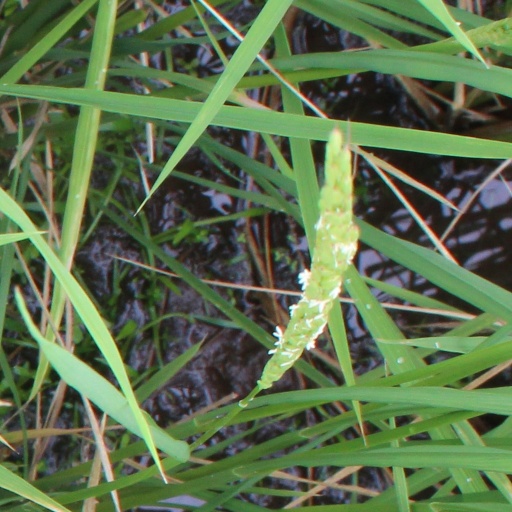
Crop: rice